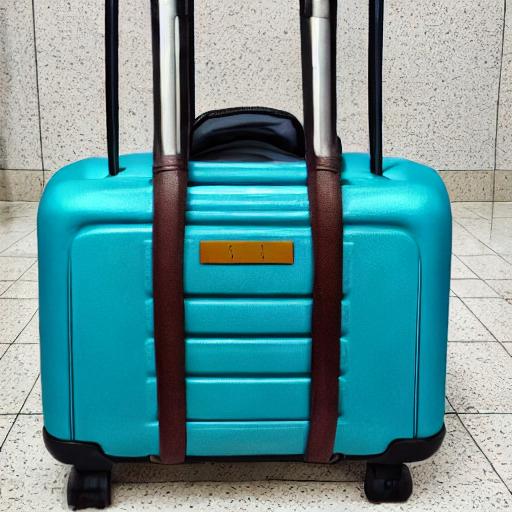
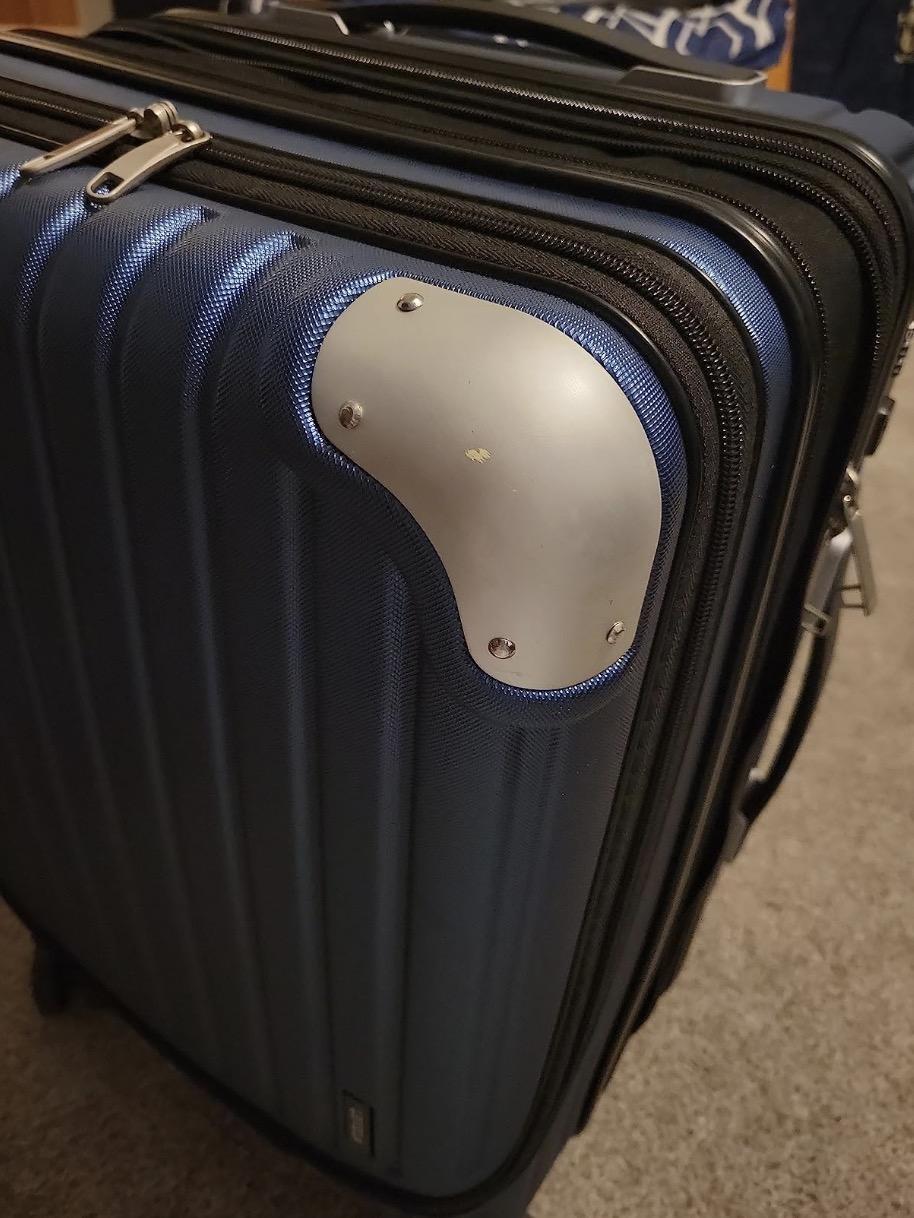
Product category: items_tea
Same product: no